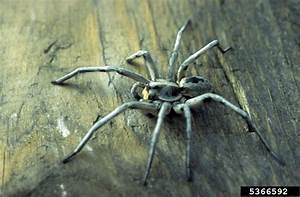
Label: spider